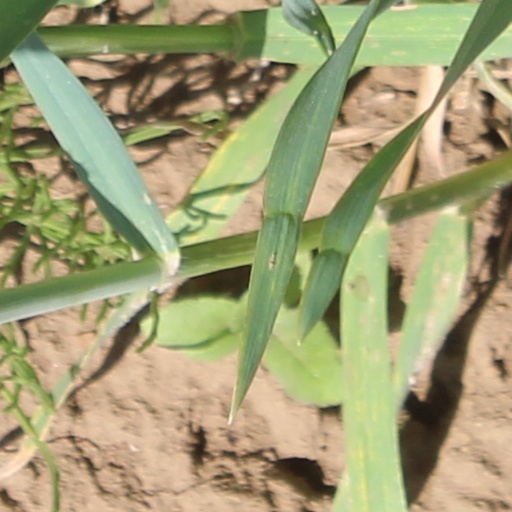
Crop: wheat